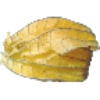
Label: physalis_with_husk